Cosby Cup

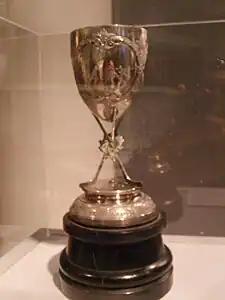
Photo of trophy in display case

The Cosby Cup was the trophy given to the champions of the Ontario Hockey Association from its founding in 1890 until its replacement in 1899 by the J. Ross Robertson Cup for senior ice hockey.